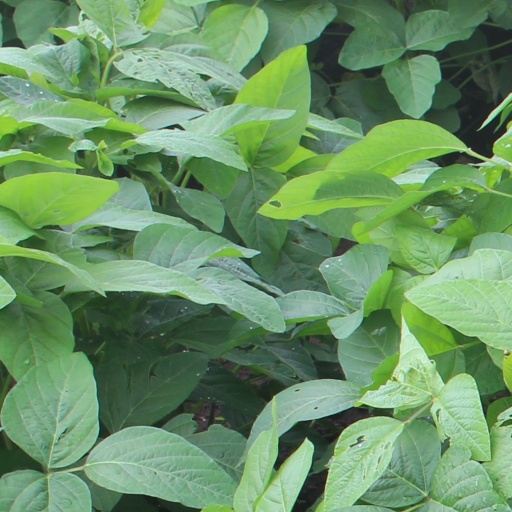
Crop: soybean